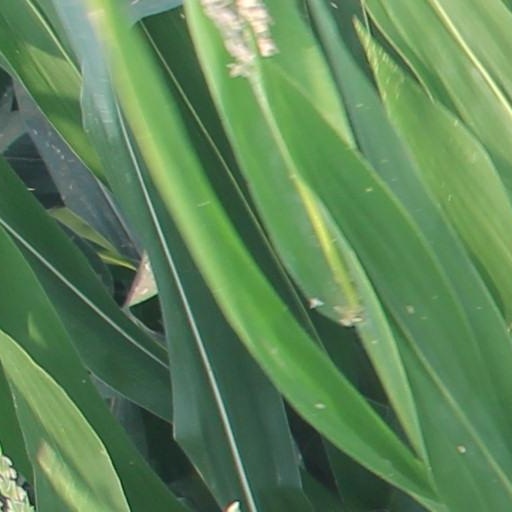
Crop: maize; corn